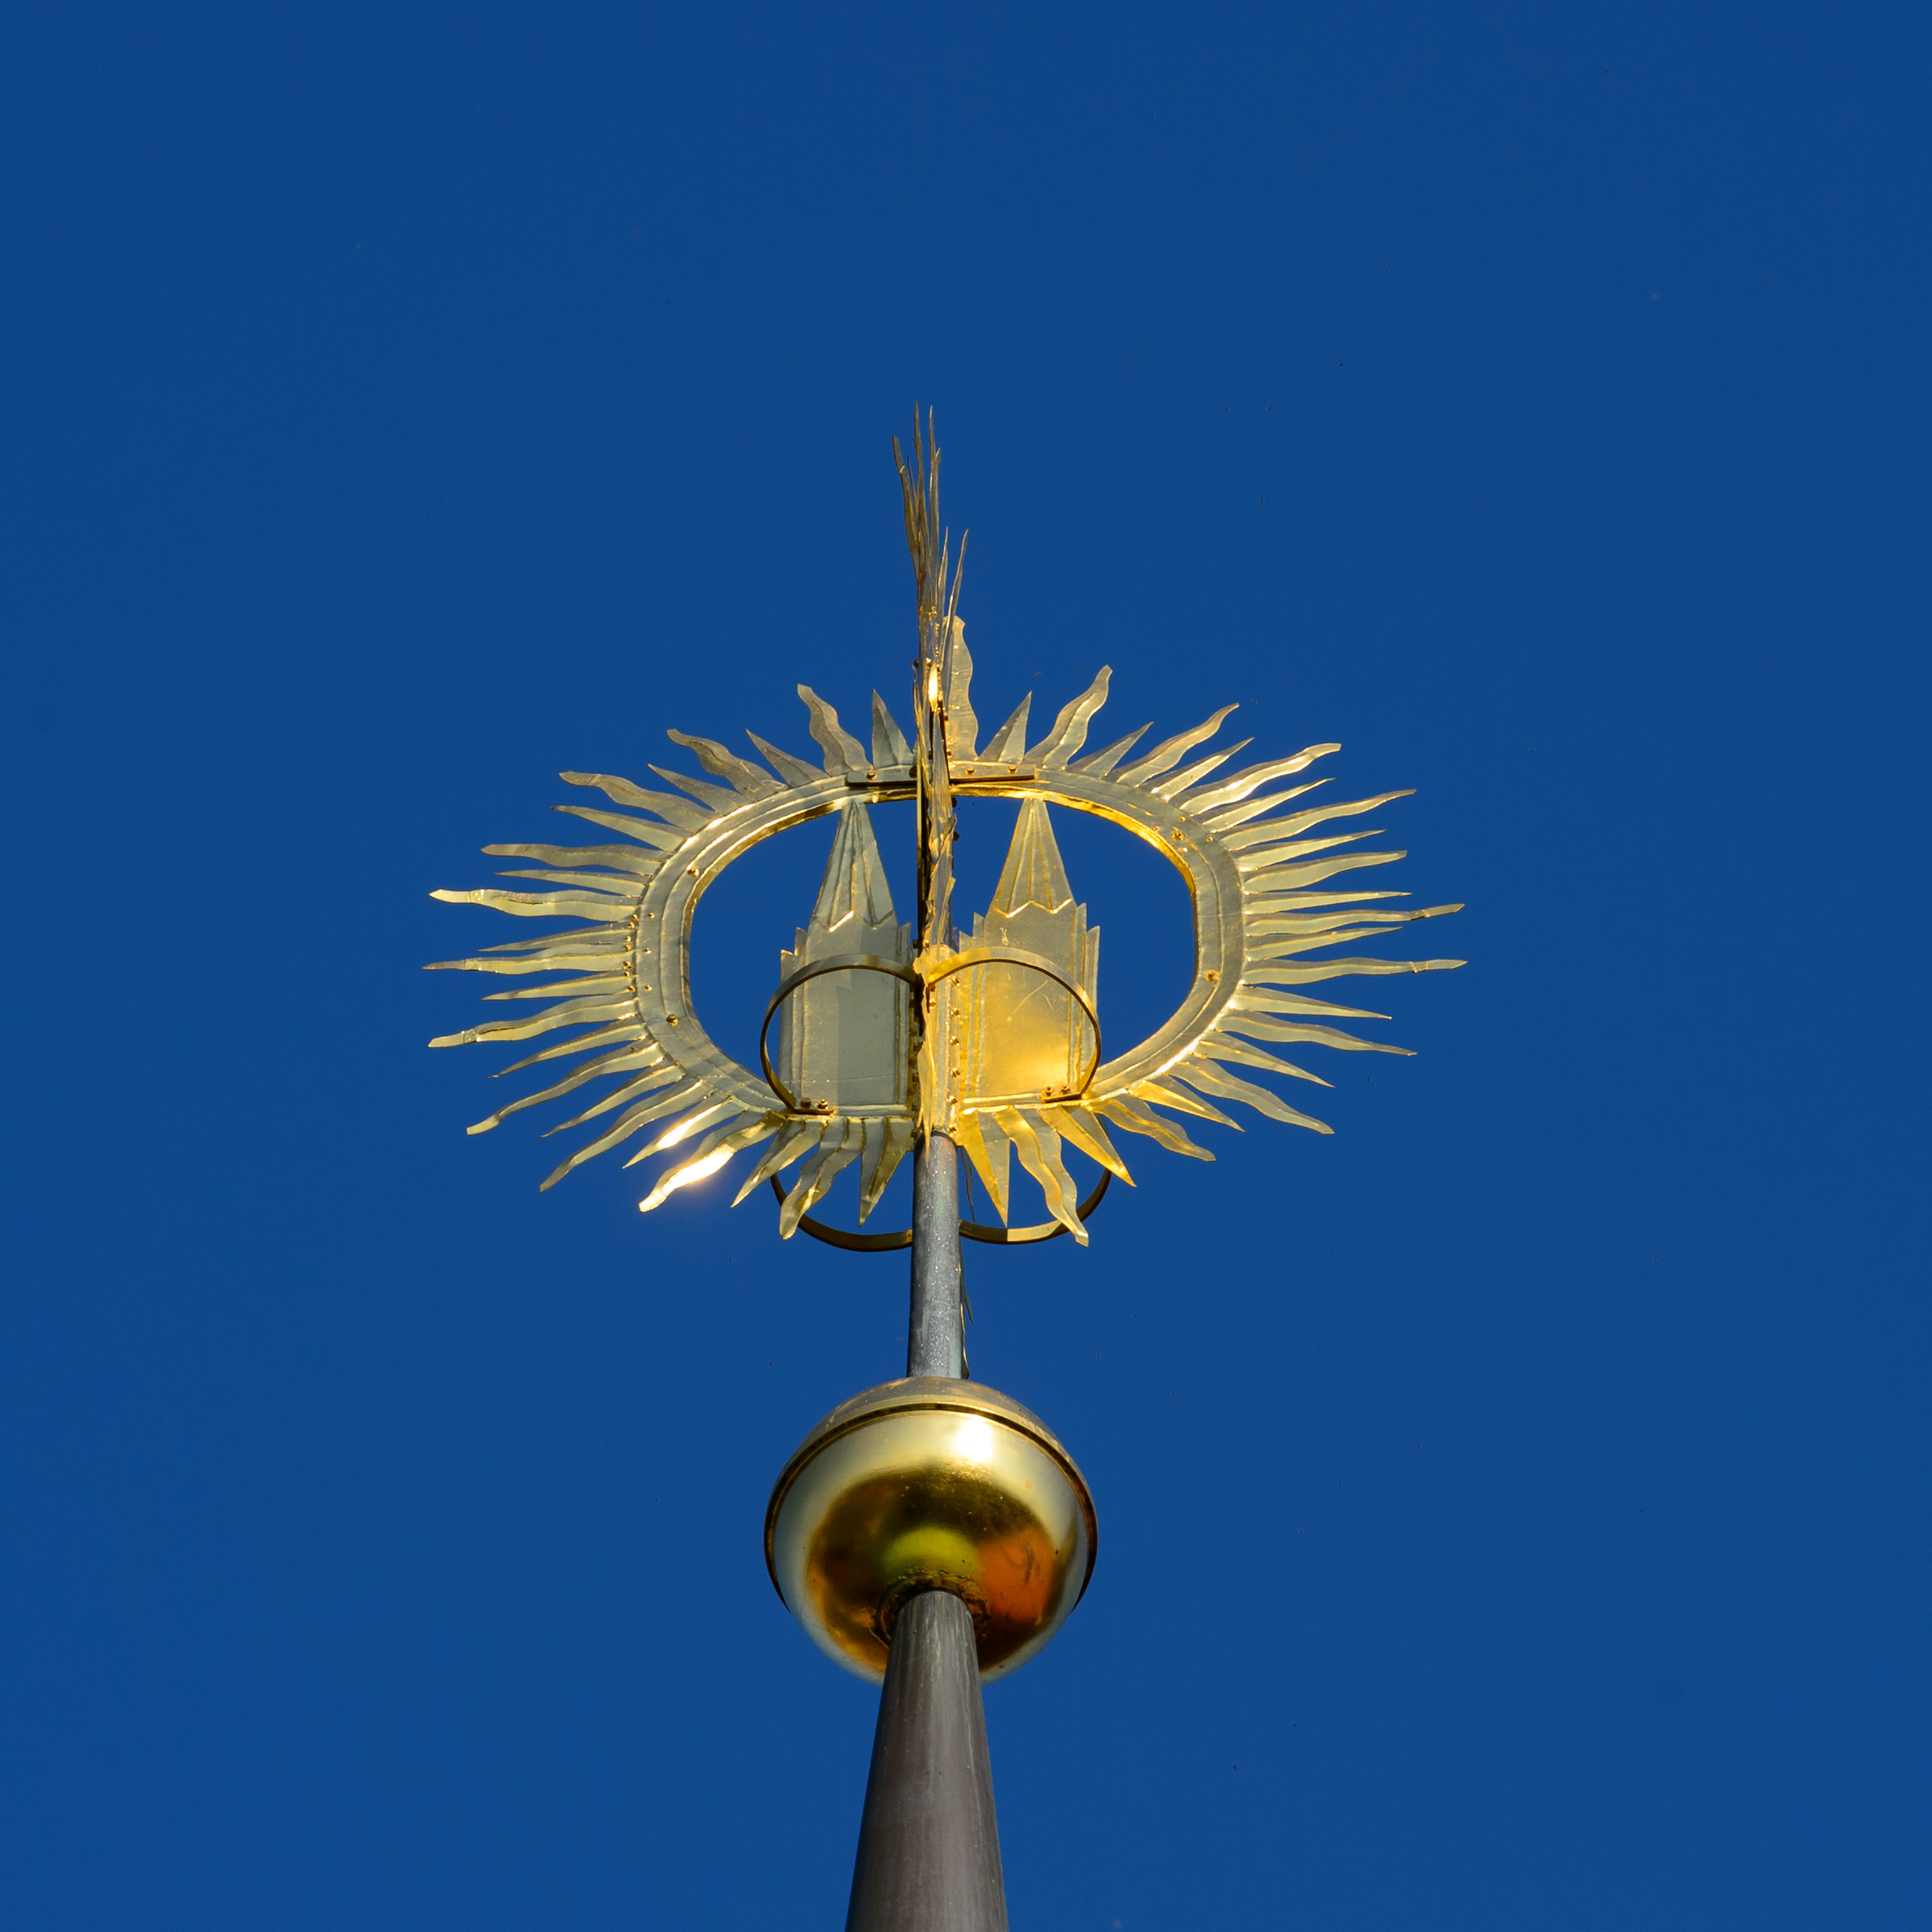
wing, light, sky, blue, street light, nikon, lighting, light fixture, germany, bavaria, regensburg, nikond4, d4, ratisbona